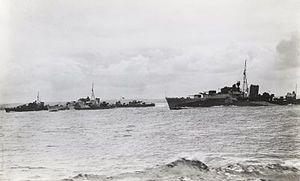
Le HNLMS Tjerk Hiddes est un destroyer de classe N en service Marine royale néerlandaise pendant la Seconde Guerre mondiale.